Church of Saint Elian

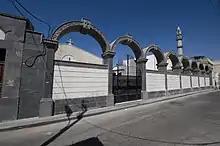

The Church of Saint Elian ("Kaneesat Mar Elian") is a church in Homs, Syria, located along Tarafa bin al-Abd Street near the Gate of Palmyra. The Feast of St. Elian is held annually at the church on February 6 and attracts a large number of pilgrims from all around Syria. Elian is also known in English as Julian. The only other Orthodox Christian church in the world named after St. Julian/Elian is in Brownsville, Pennsylvania, United States, and named St Ellien Antiochian Orthodox Church, built in 1917.